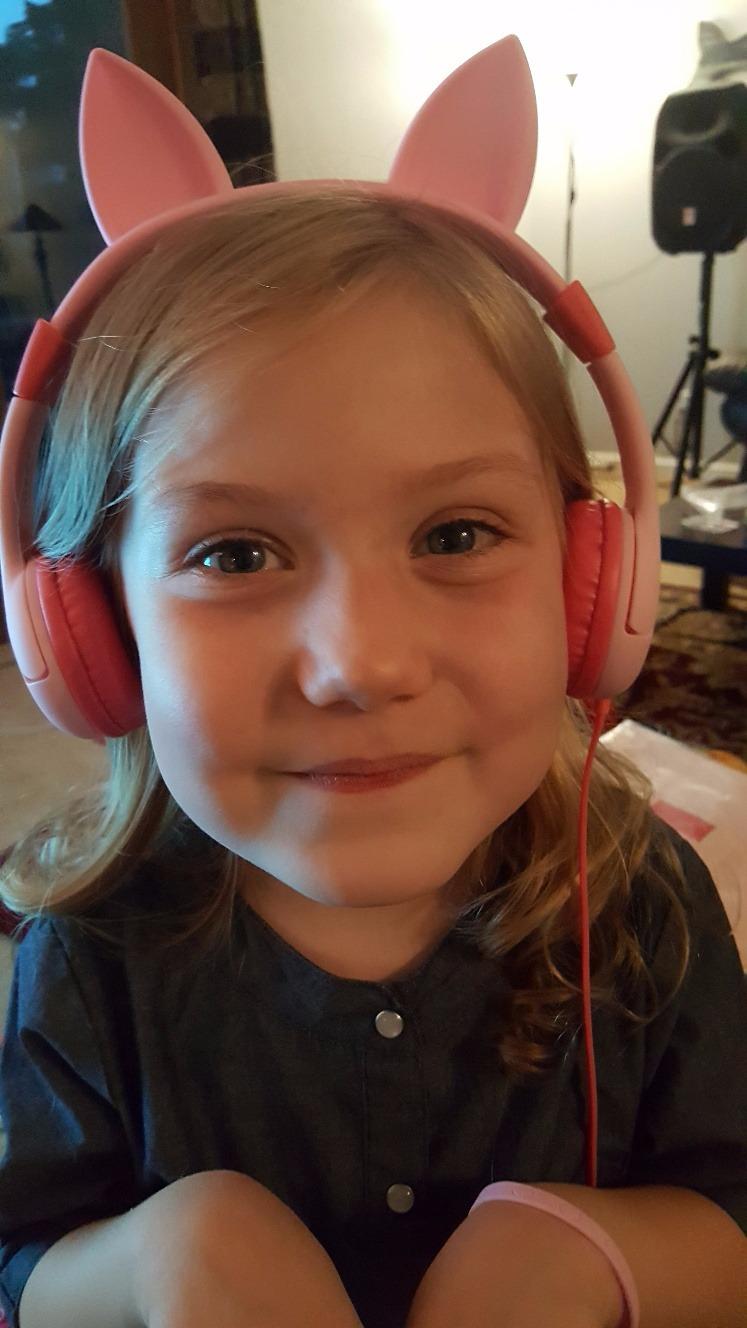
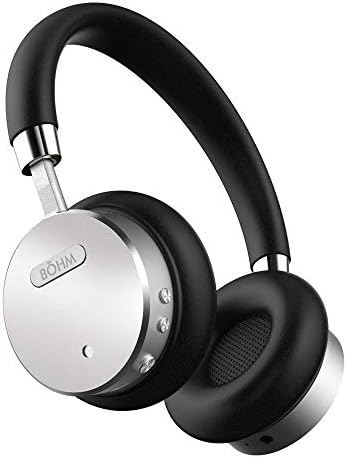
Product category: headphones
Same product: no